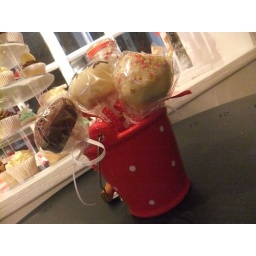
Christmas cakepops. Double chocolate and raspberry &amp;amp; white chocolate . Red spotted buckets available from My House in Newport